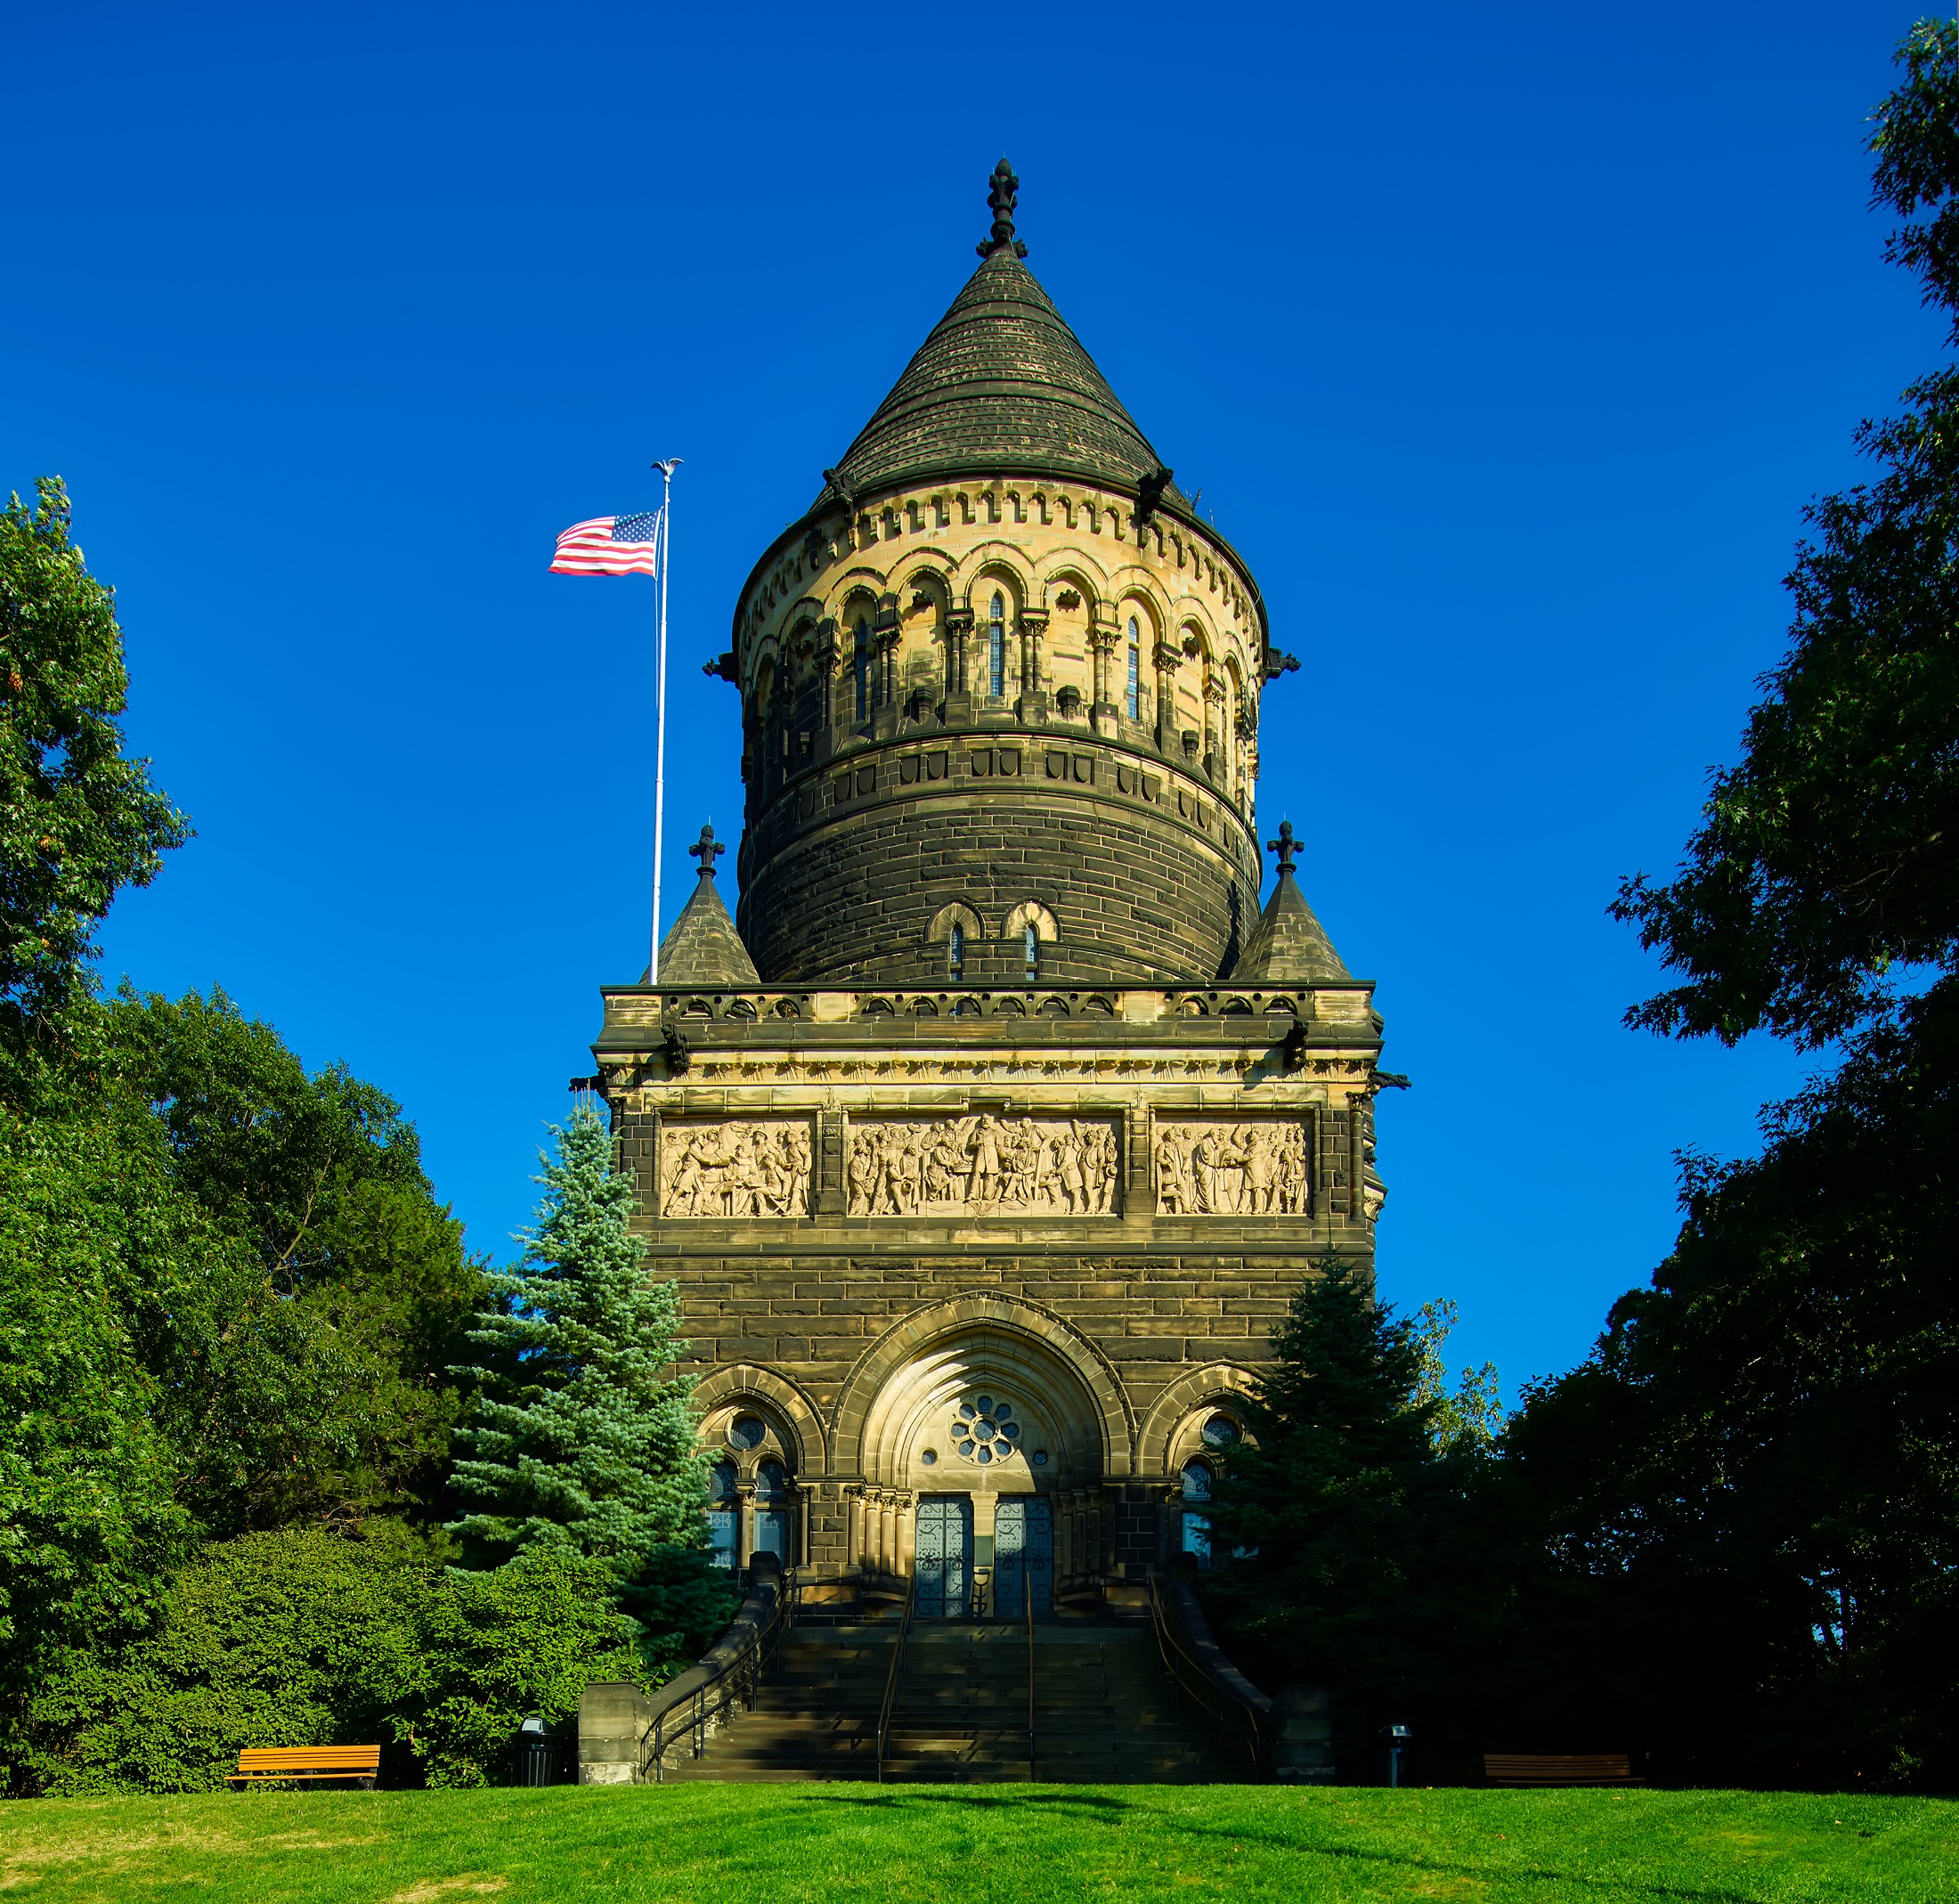
landscape, architecture, building, chateau, tower, landmark, church, chapel, historic, cemetery, place of worship, clock tower, bell tower, president, united states, grave, memorial, graveyard, hdr, steeple, monastery, ohio, cleveland, mausoleum, james garfield